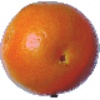
Label: Tangelo 1